Gil Cohen (sailor)

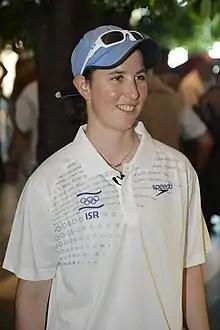
Gil Cohen at a consolidation event of the Olympic Committee of Israel in Eilat, Israel, in 2012

Gil Cohen (born July 7, 1992) is an Israeli Olympic sports sailor. She competed in sailing in the Women's 470 with Vered Buskila in the 2012 Summer Olympics, and in the same event with Nina Amir in the 2016 Summer Olympics.